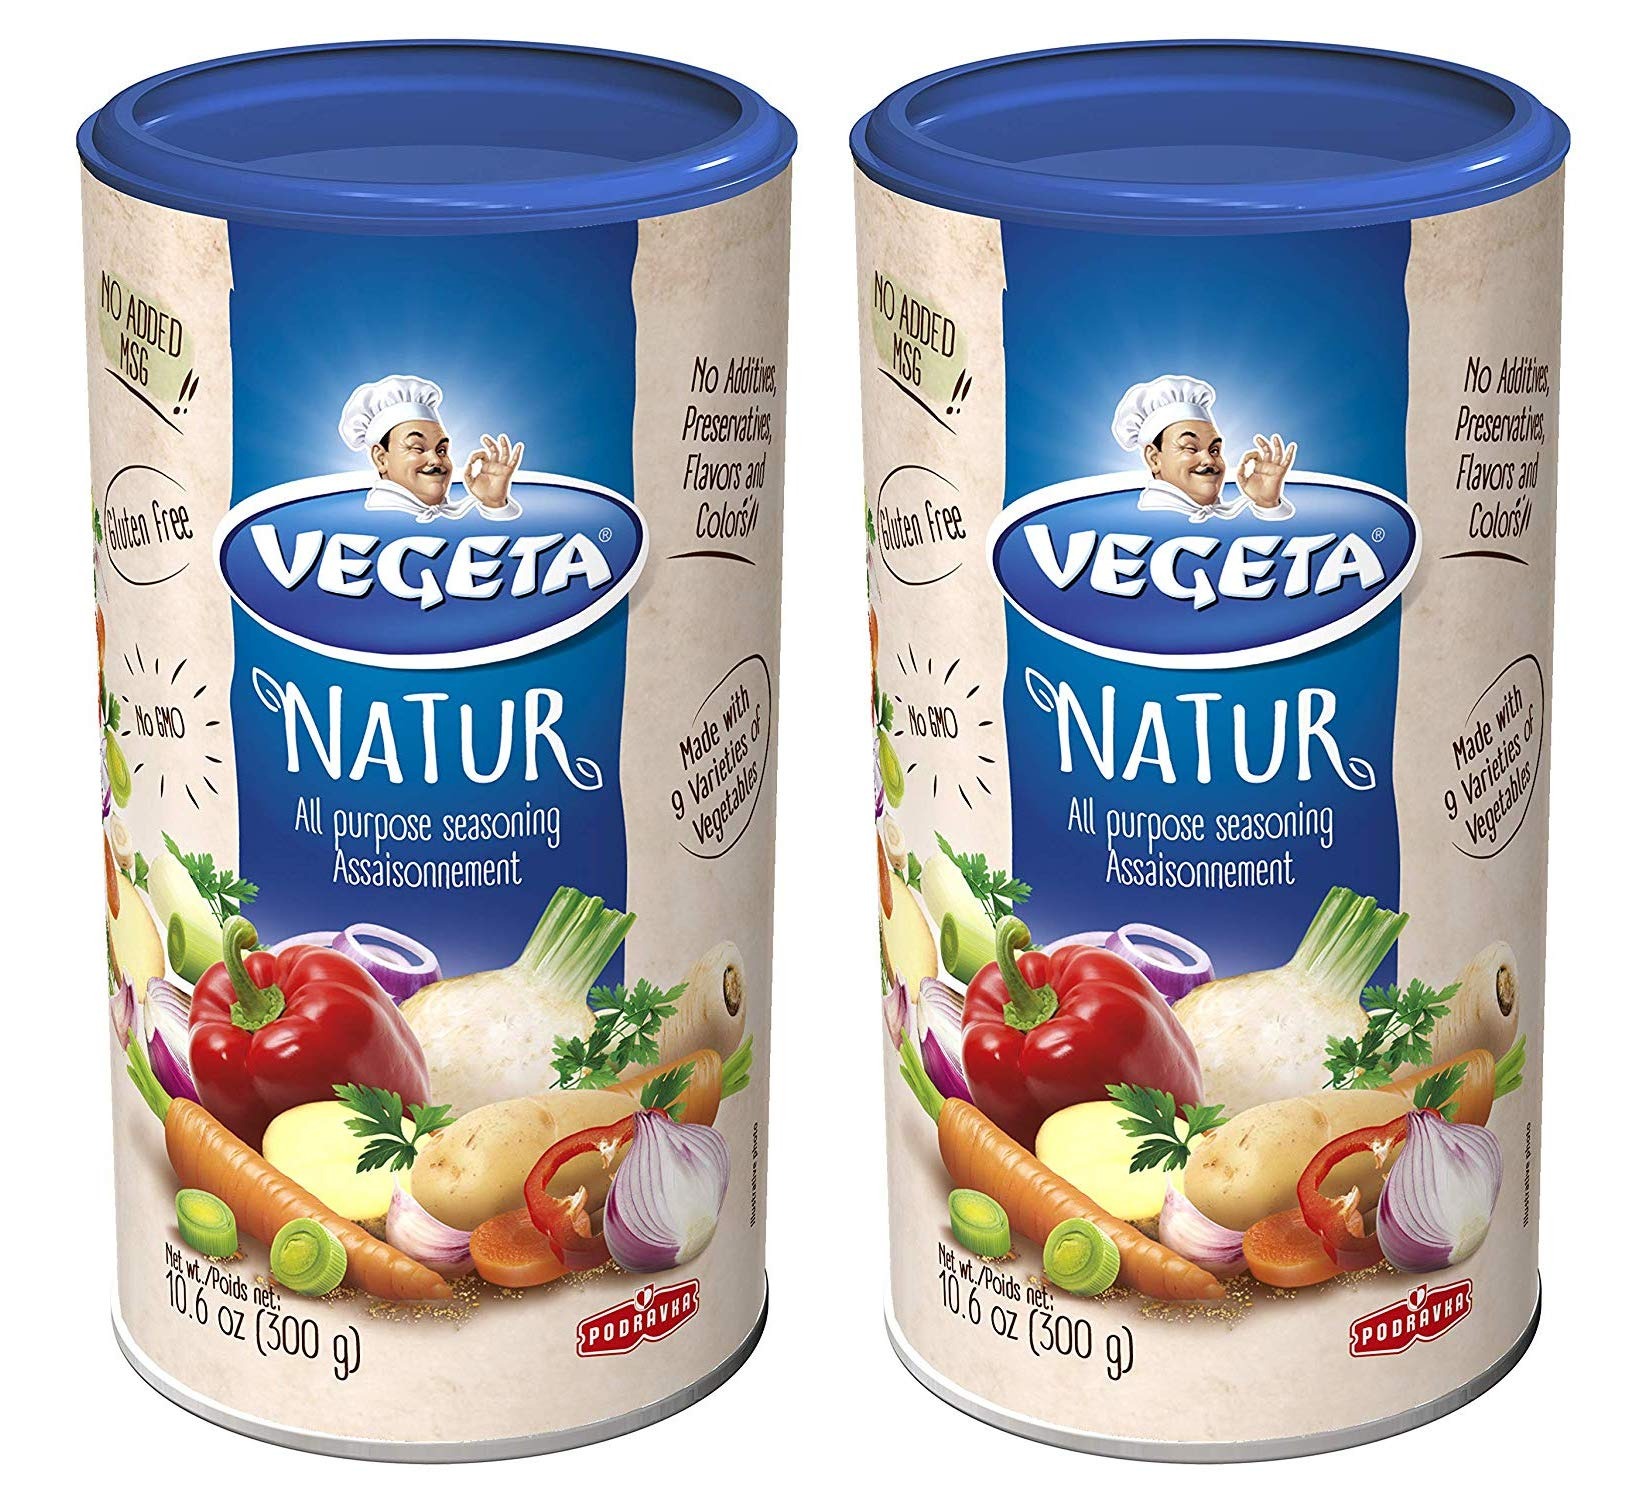
Item Name: Podravka Vegeta Natur Seasoning, 10.6 Ounce (Pack of 2)
Bullet Point 1: Universal food seasoning
Bullet Point 2: Natural ingredients
Bullet Point 3: No flavor enhancers, aromas or artificial colors.
Product Description: Origin of the ingredients contained in Vegeta Natur is completely natural, vegetables grown underneath the sun without any additives. For one packaging of Vegeta Natur 450 g of fresh vegetables was used. The product contains no flavor enhancers, aromas or artificial colors.
Value: 21.2
Unit: Ounce

Price: 23.98